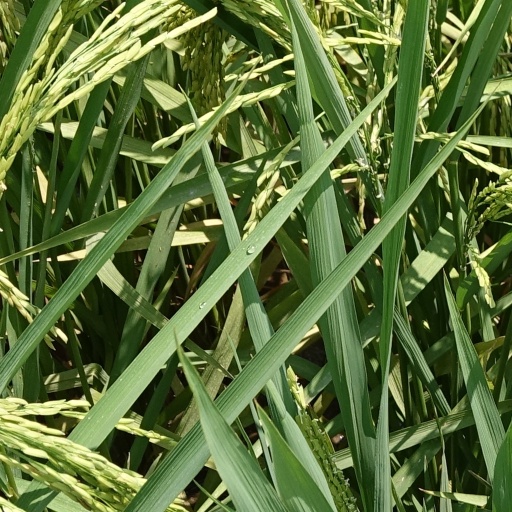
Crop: rice